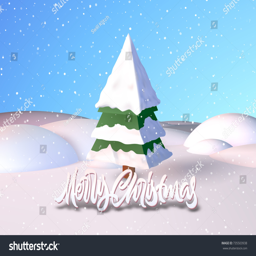
christmas card with calligraphic greetings lettering in the snowy field